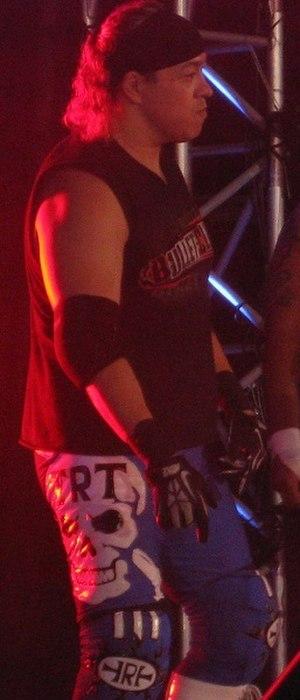
Arturo García Ortiz est un catcheur mexicain qui est actuellement sous contrat au Consejo Mundial de Lucha Libre. Il est connu pour son parcours au sein de cette fédération où il combat sous le nom de Rey Bucanero. Il a été une fois champion du monde des mi-lourds et quatre fois champion par équipe de la CMLL.